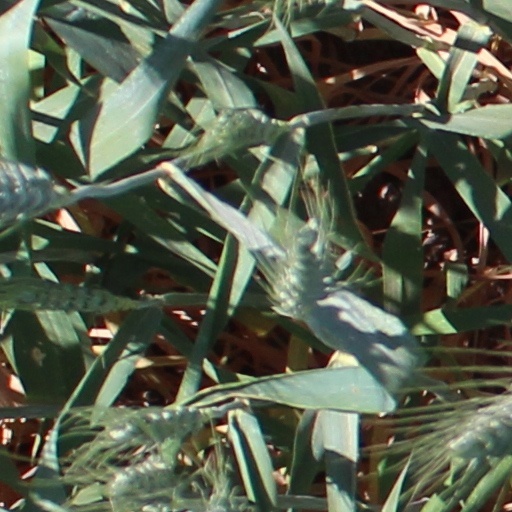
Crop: wheat